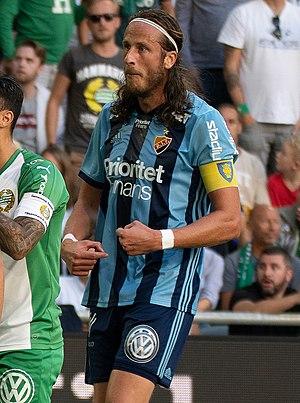
Jonas Olsson est un footballeur international suédois, né le 10 mars 1983 à Landskrona en Suède. Il évolue au poste de défenseur central.